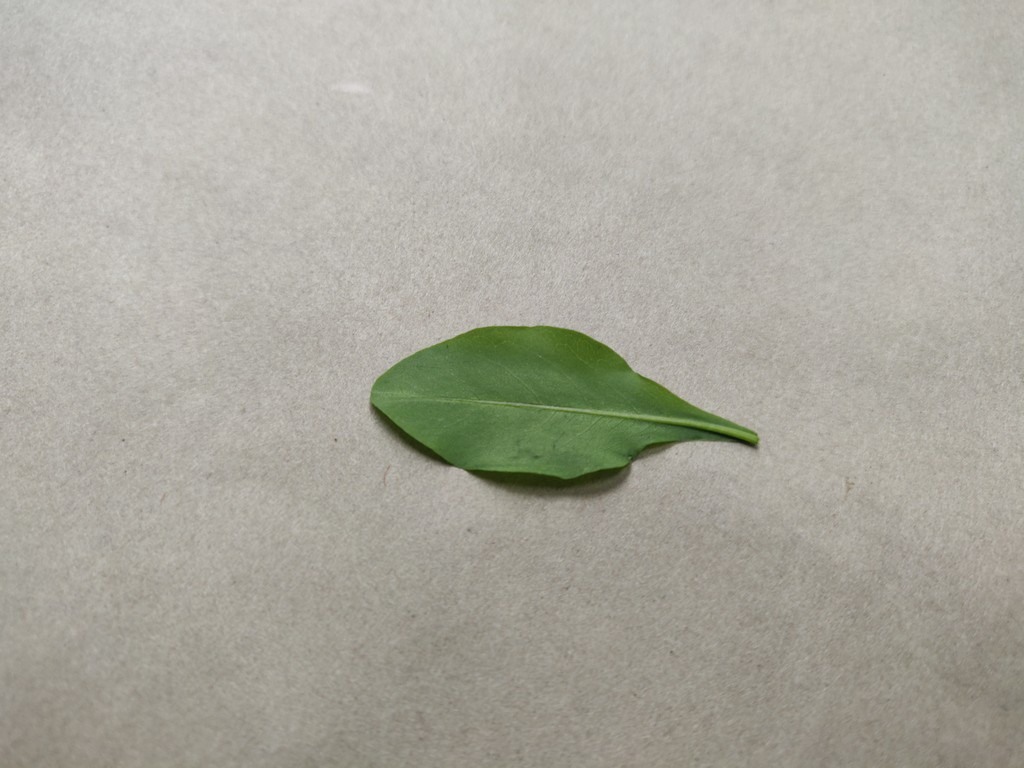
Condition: Healthy
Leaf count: single
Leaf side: back